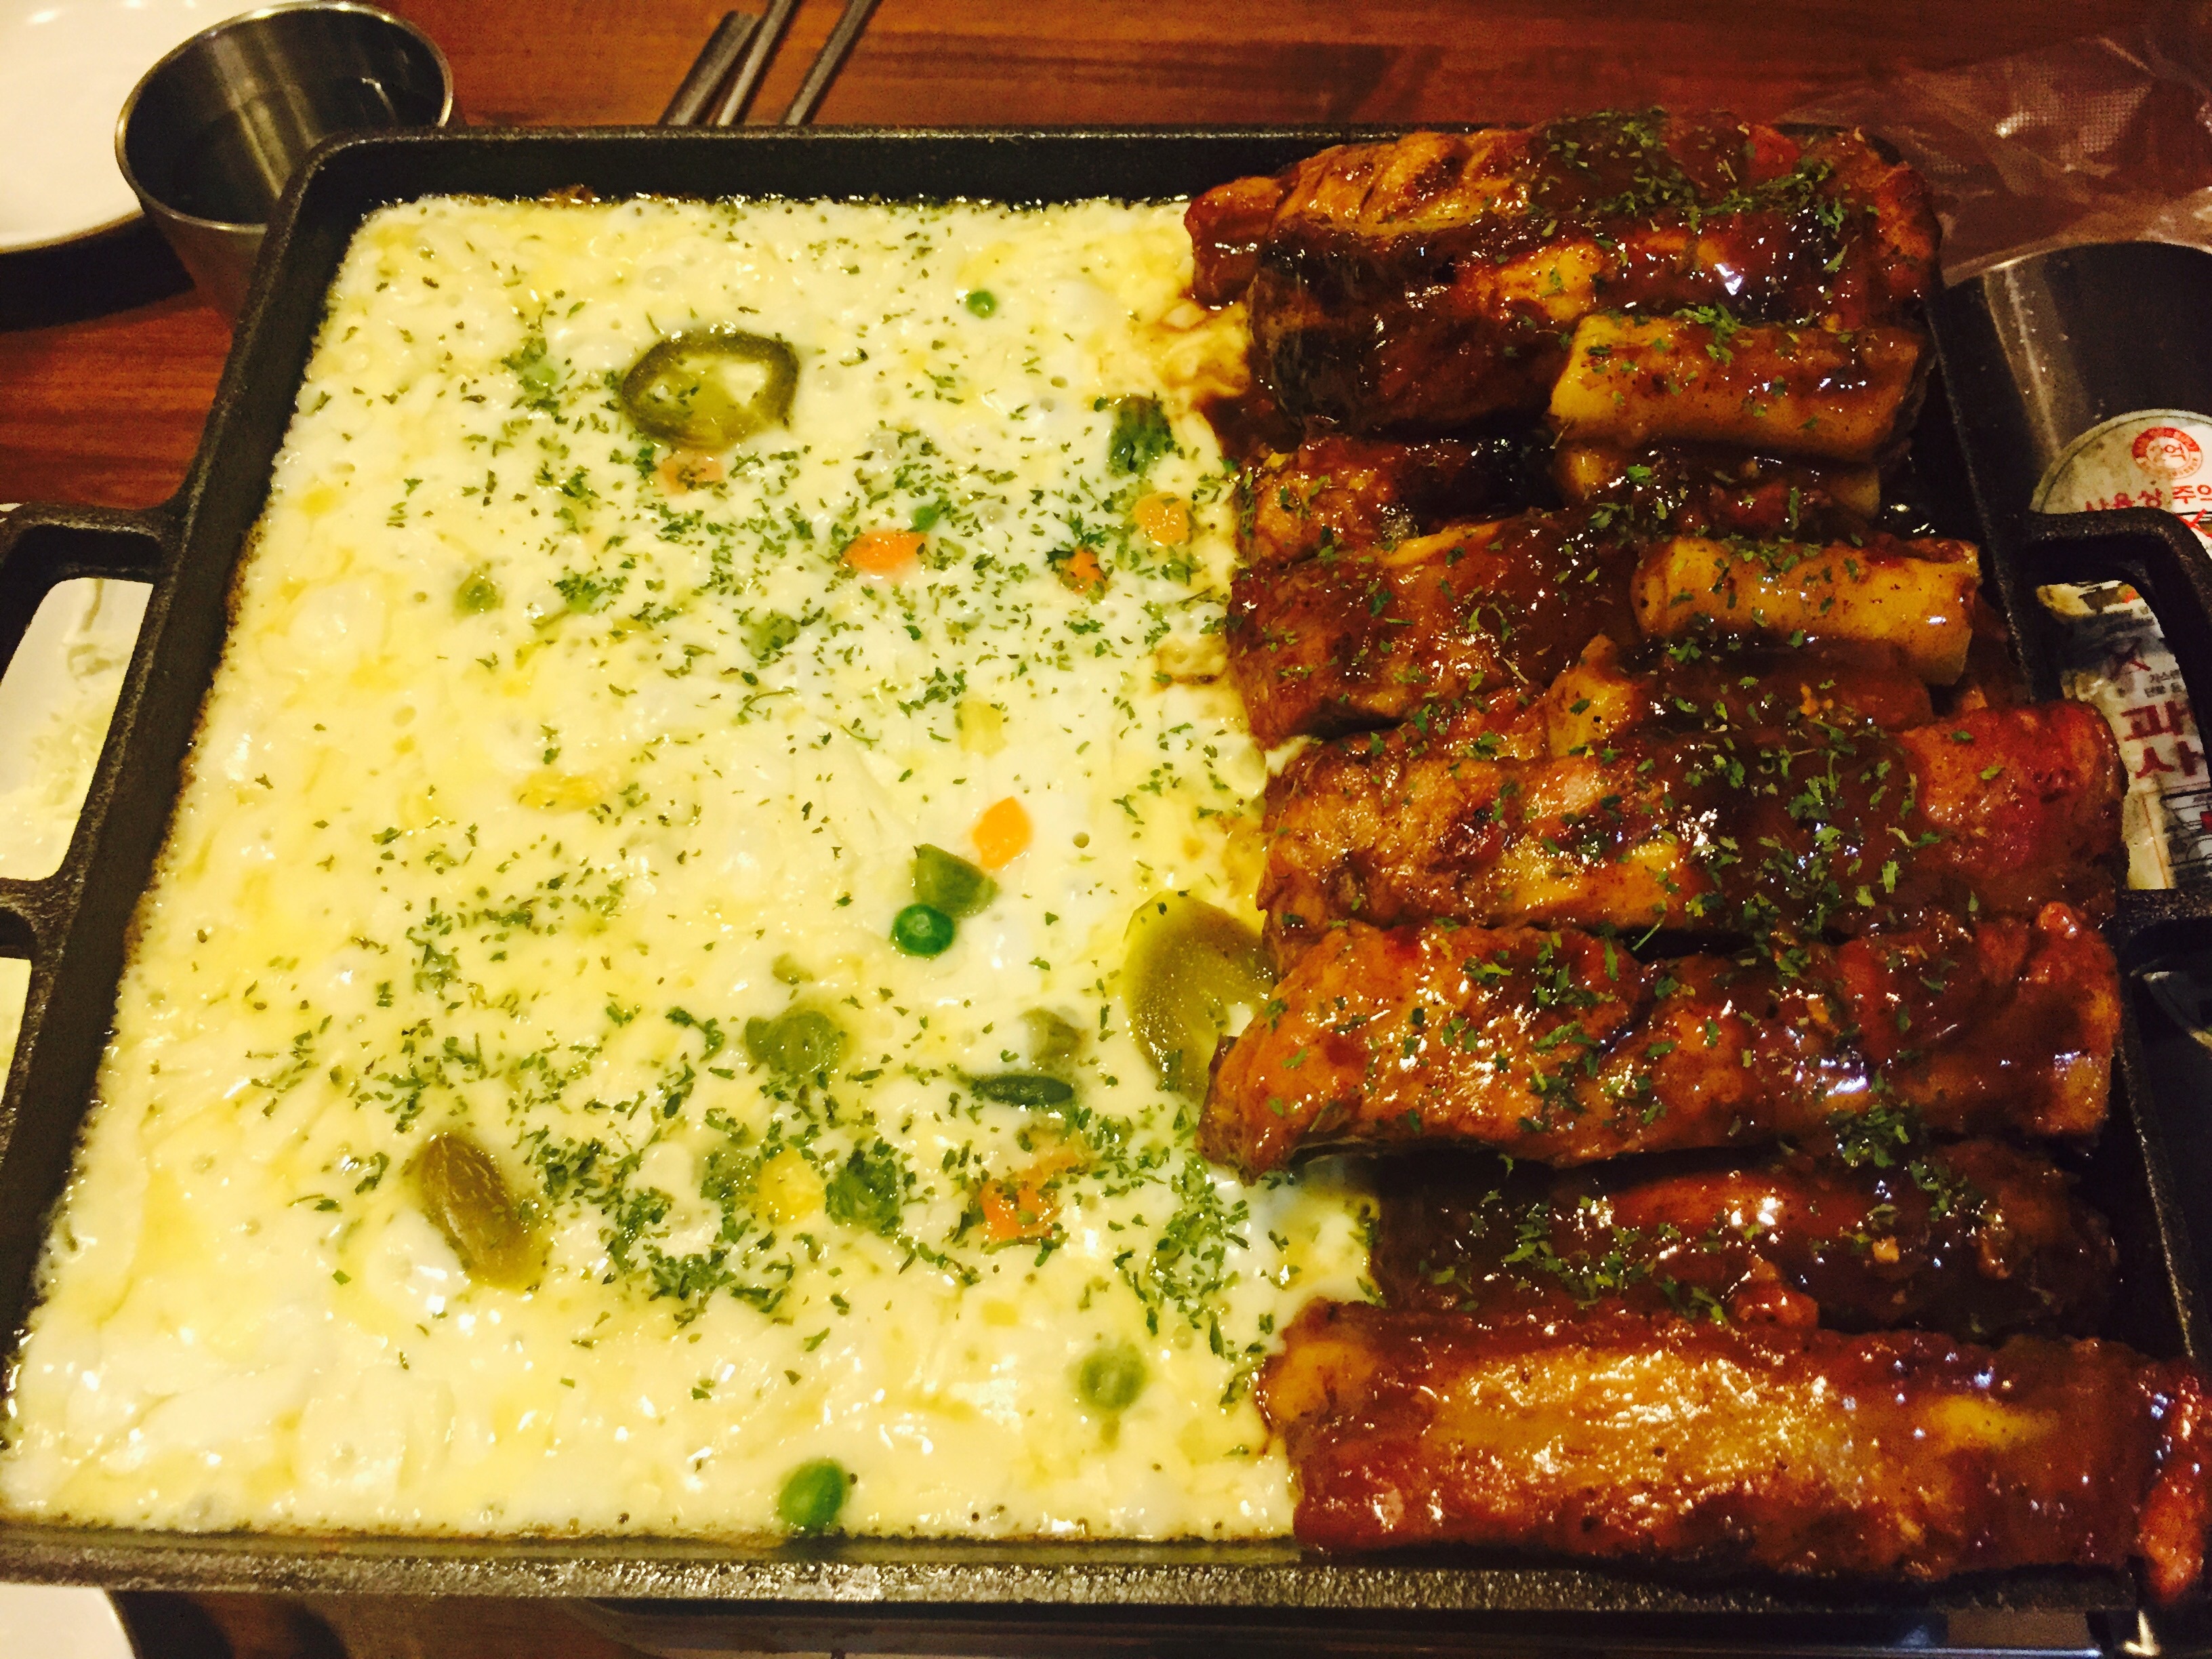
dish, meal, food, cooking, produce, eat, meat, cuisine, delicious, cheese, asian food, in the evening, happy, dining, spicy, soft, dining room, republic of korea, cheese ribs, such ribs, wide rib, ham ji park